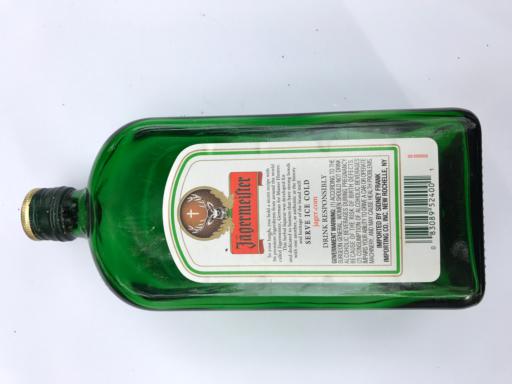
Waste category: glass